CityCenterDC

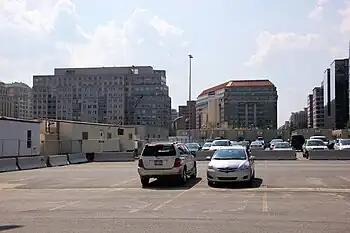
The northeast corner of the old convention center site was transferred to developer Kingdon Gould III in November 2007.

The development hit its first obstacle in April 2002 when members of the board of directors of the National Capital Revitalization Corporation (a quasi-public corporation established by the city and charged with helping businesses open and expand in the downtown area) opposed using the existing convention center for any other use than as a convention center. A month later, city officials and developers said that rising land prices within the city limits made using the convention center site for a baseball stadium prohibitively expensive.